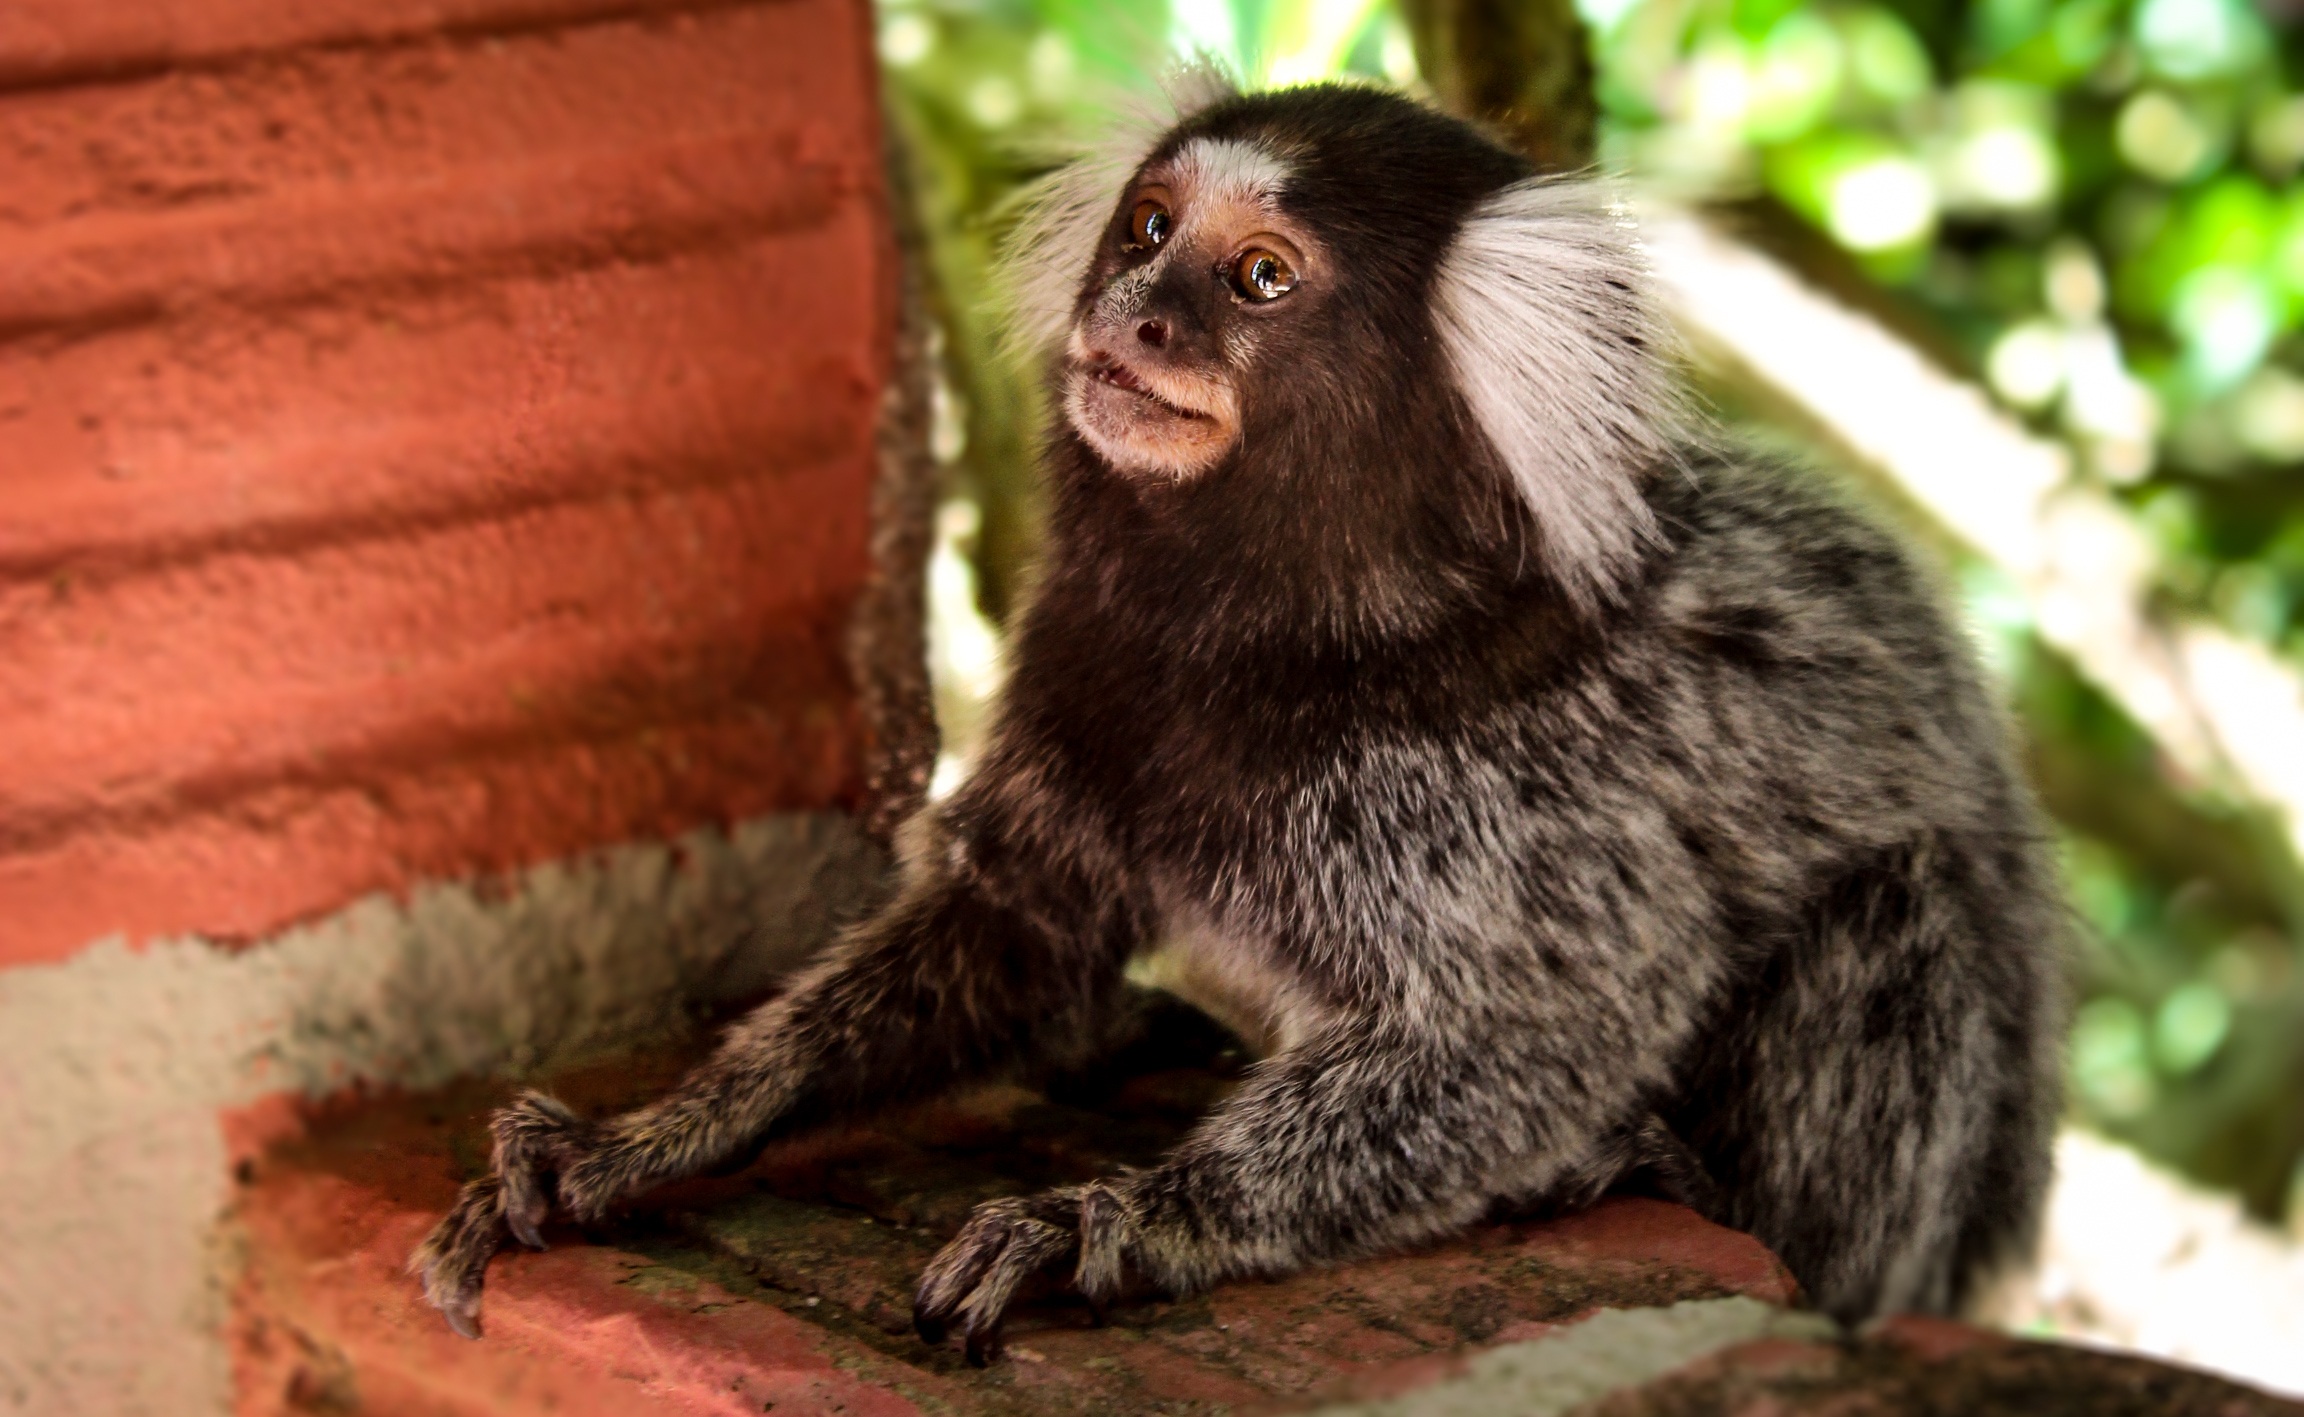
nature, wildlife, mammal, monkey, fauna, primate, chimpanzee, vertebrate, macaque, old world monkey, marmoset, common chimpanzee, new world monkey